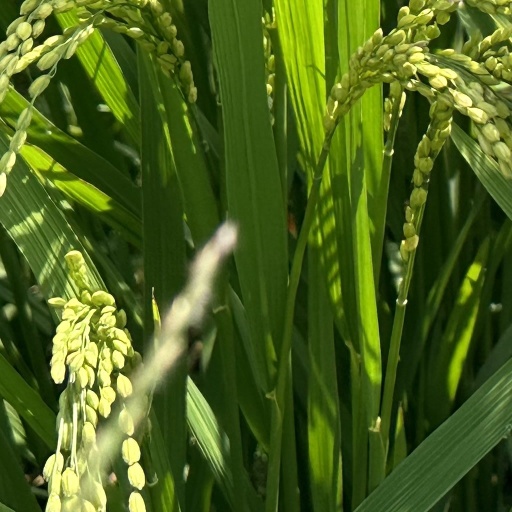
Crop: rice